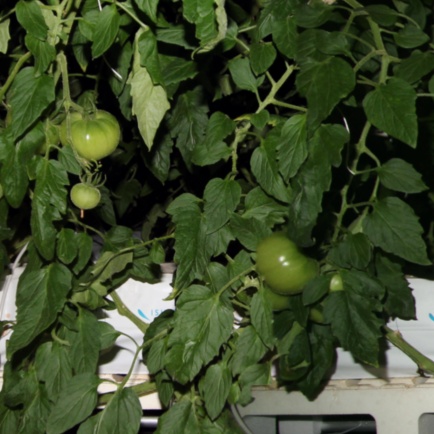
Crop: tomato